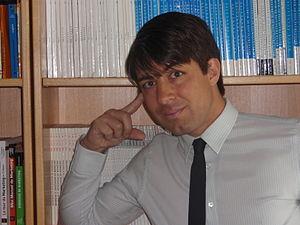
Andreas Kaplan
Andreas Kaplan, né le 5 octobre 1977, est un économiste allemand.